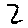
Label: 2